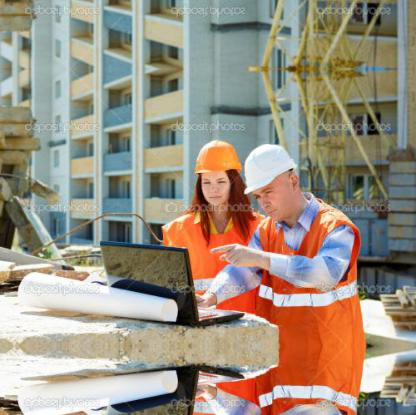
Objects in the image:
label: helmet
label: helmet